Bad Dürkheim

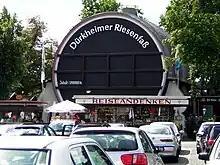
The Giant Cask of Dürkheim ("Dürkheimer Riesenfass")

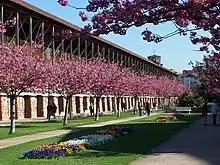
Bad Dürkheim graduation tower

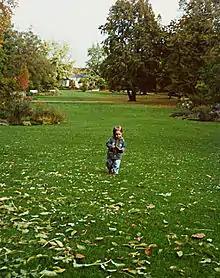
Spa park

At the edge of the Palatinate Forest lie the once thriving Limburg Abbey’s ruins. In the 9th century, the Salian Dukes from Worms built a fortress on the "Linthberg" as their family seat. In the early 11th century, the fortress was converted into a monastery with a basilica. It existed until the mid-16th century.